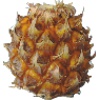
Label: Pineapple Mini 1